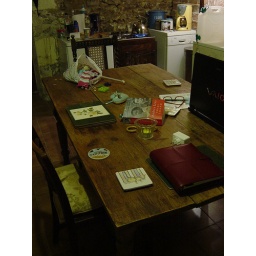
This is my new pine table in prideof place in the kitchen. Getting more like home now!